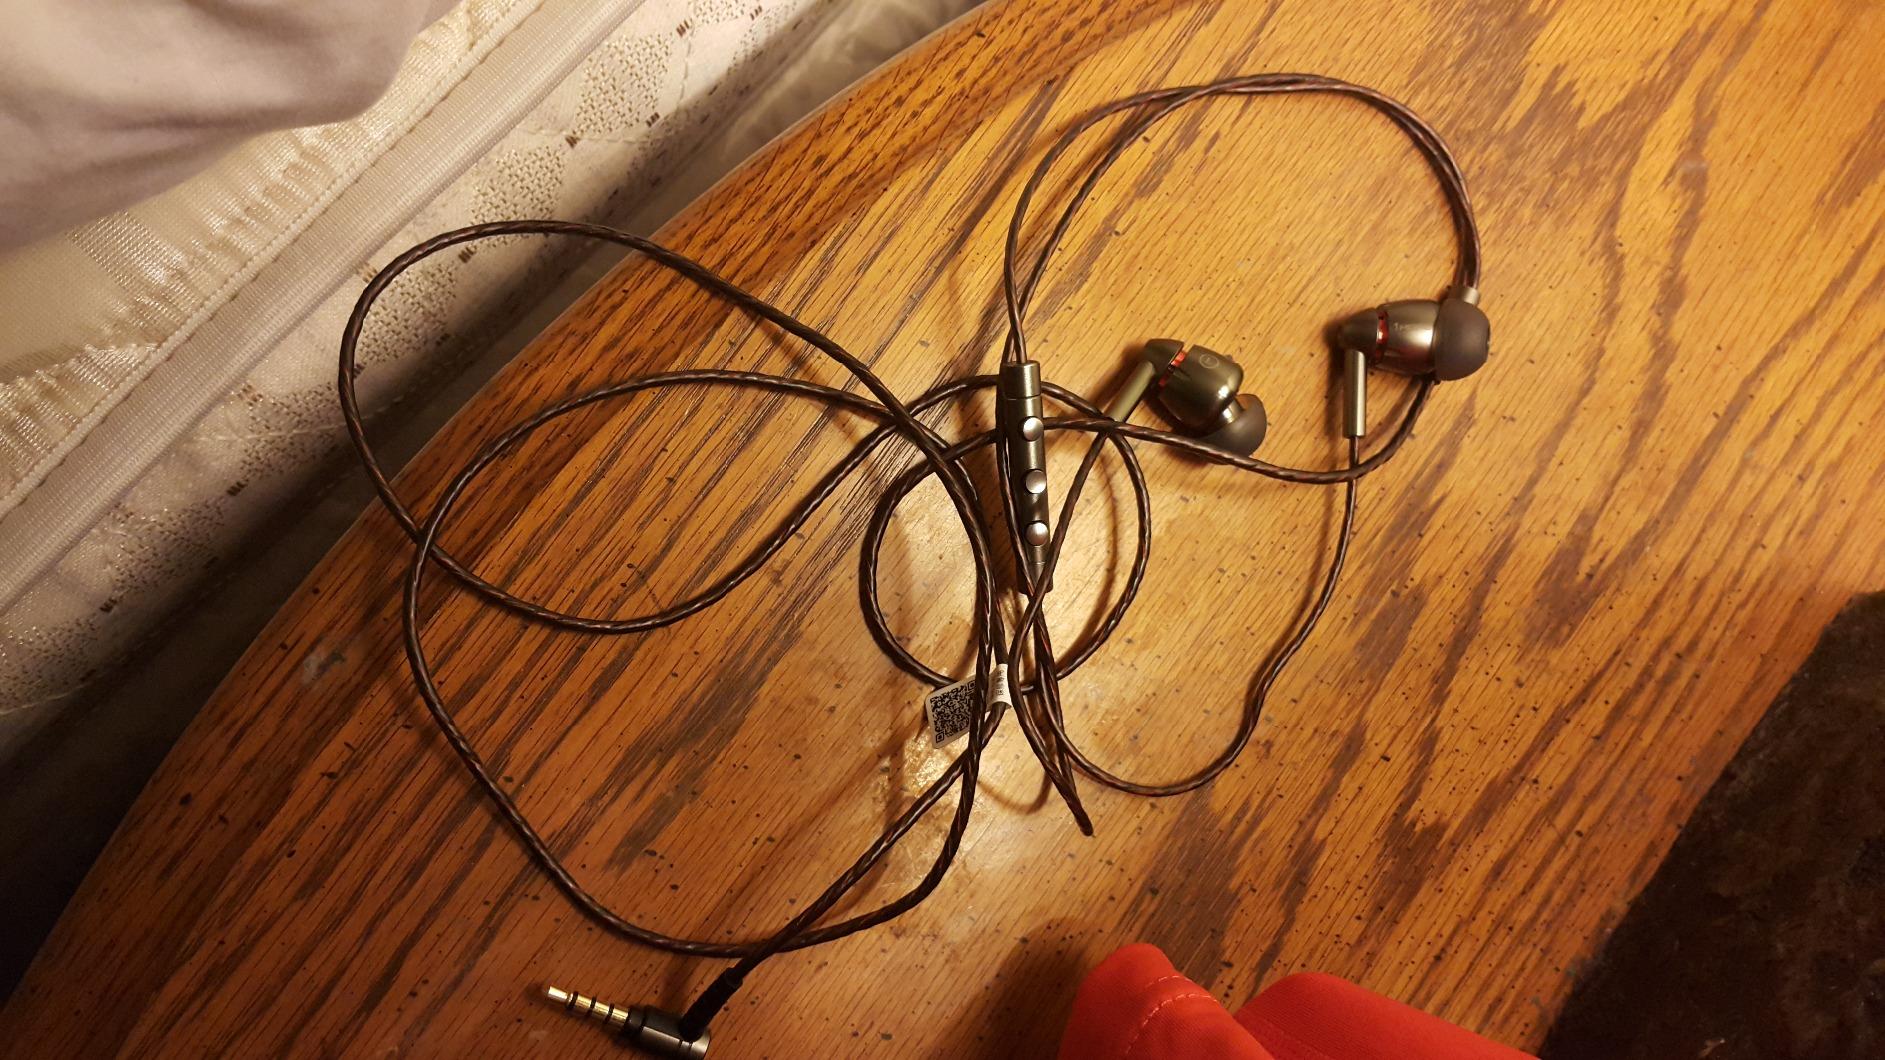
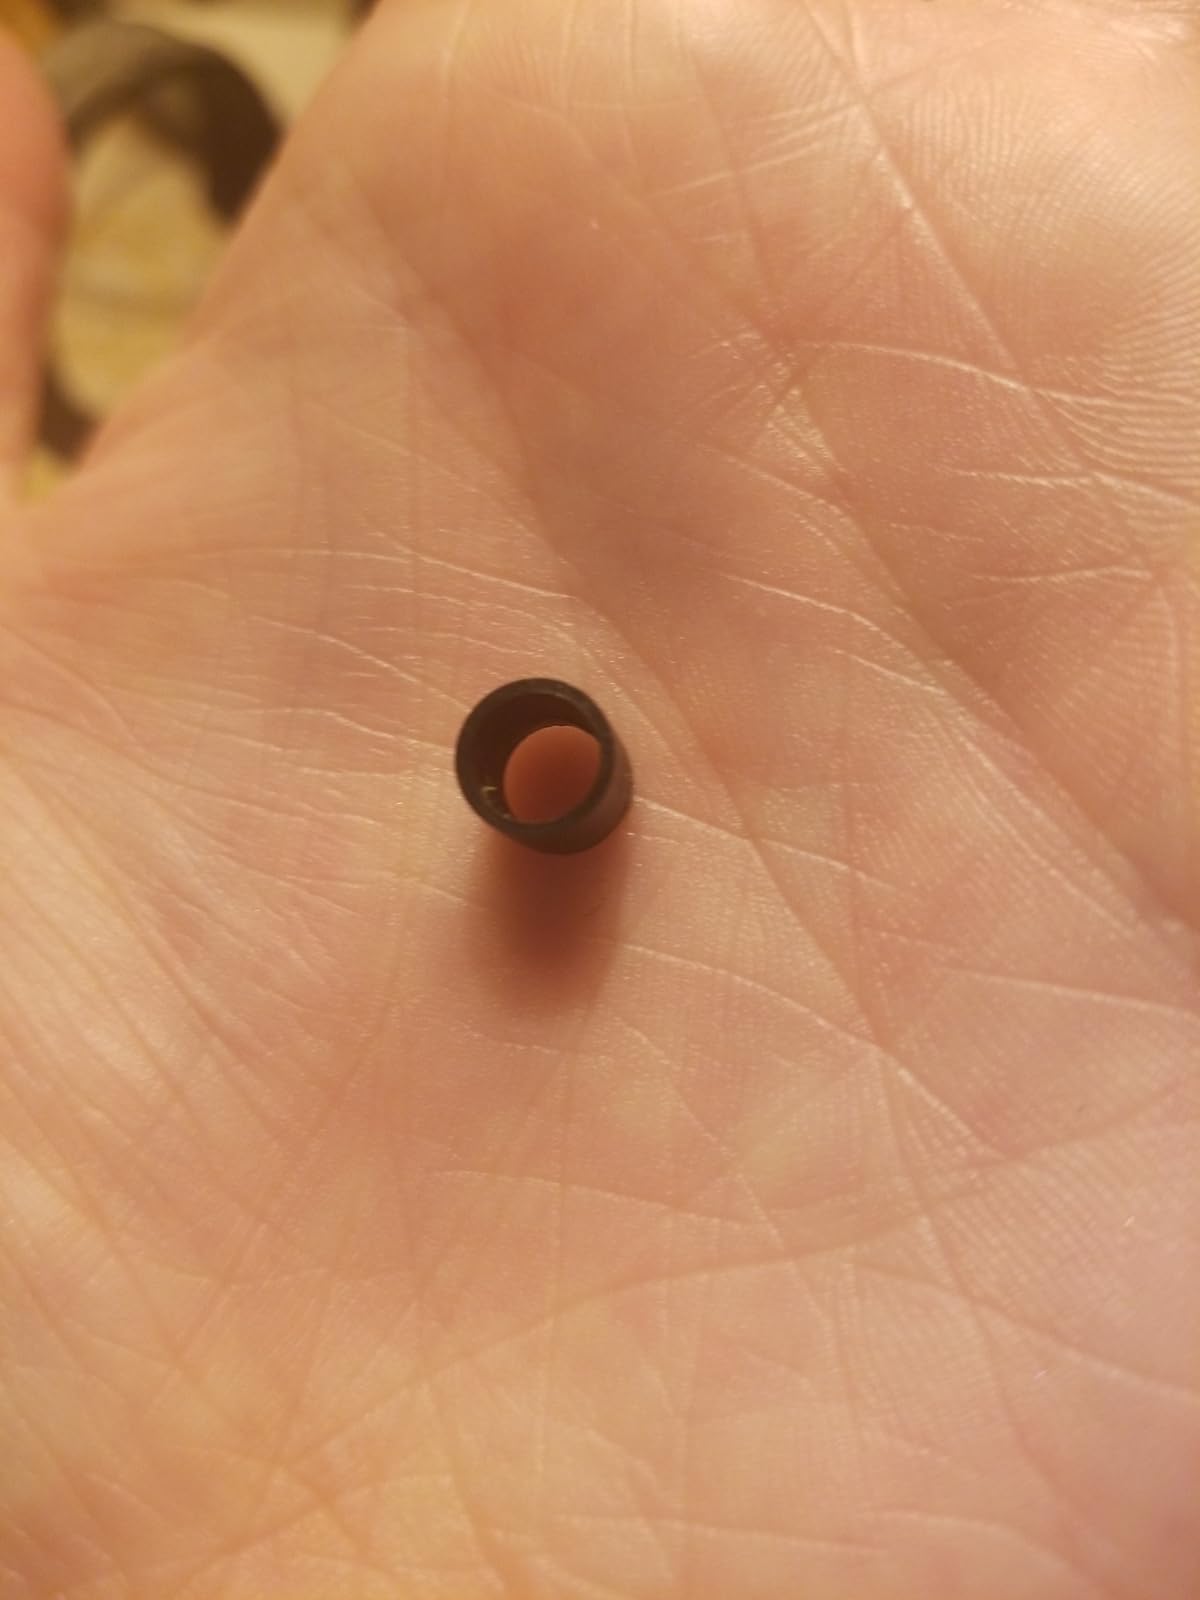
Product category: headphones
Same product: yes